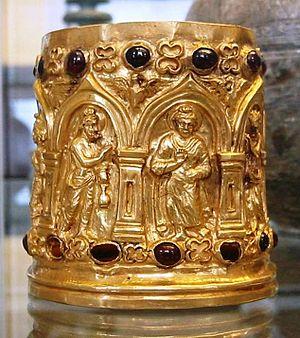
Hamsa est un cygne ou une oie qui sert de Vâhana au dieu créateur de l'hindouisme, Brahmâ.